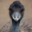
Label: bird